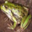
Label: frog